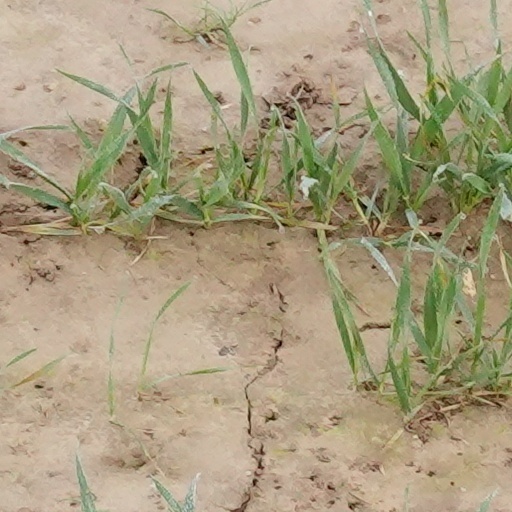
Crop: wheat